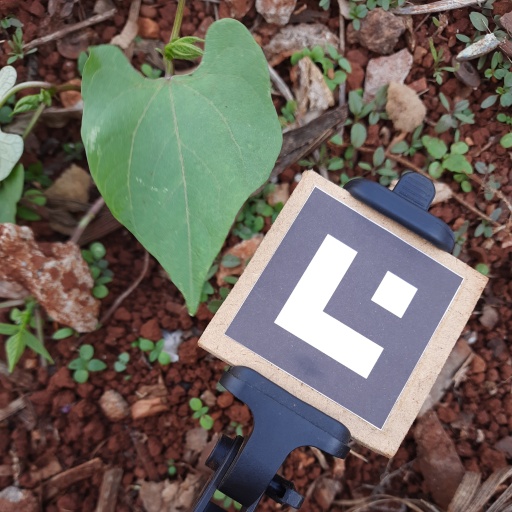
Observations: wavy surface, no eating holes, under shade